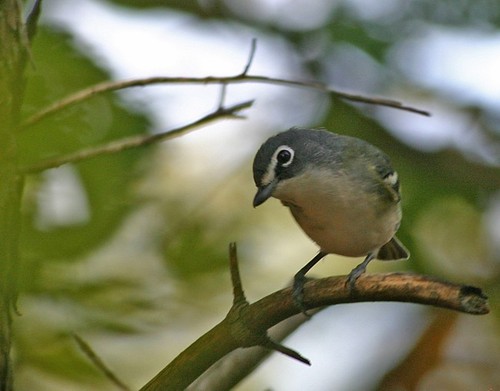
this curious little bird has a dark gray mask on his face, a very short beak to compliment his short wings and a peachy white underbelly.
the bird has a black eyering, small bill and grey breast.
this bird has a white eyering with black eyes, a cream colored breast and belly, and is a dark grey covering the rest of its body.
this bird has a gray belly, breast, and head with a white eyering and wingbar.
this lightly-colored bird sports a modest gray bill and large brown eyes compared to the rest of its body.
this bird has wings that are black and has a white bellya small bird with short bill, white eye ring, tan breast and grey crown.
a small bird with a black eye and short black beak.
this small gray and tan bird has a short bill and white superciliary.
this particular bird has a belly that is tab with green sides
Species: Blue Headed Vireo